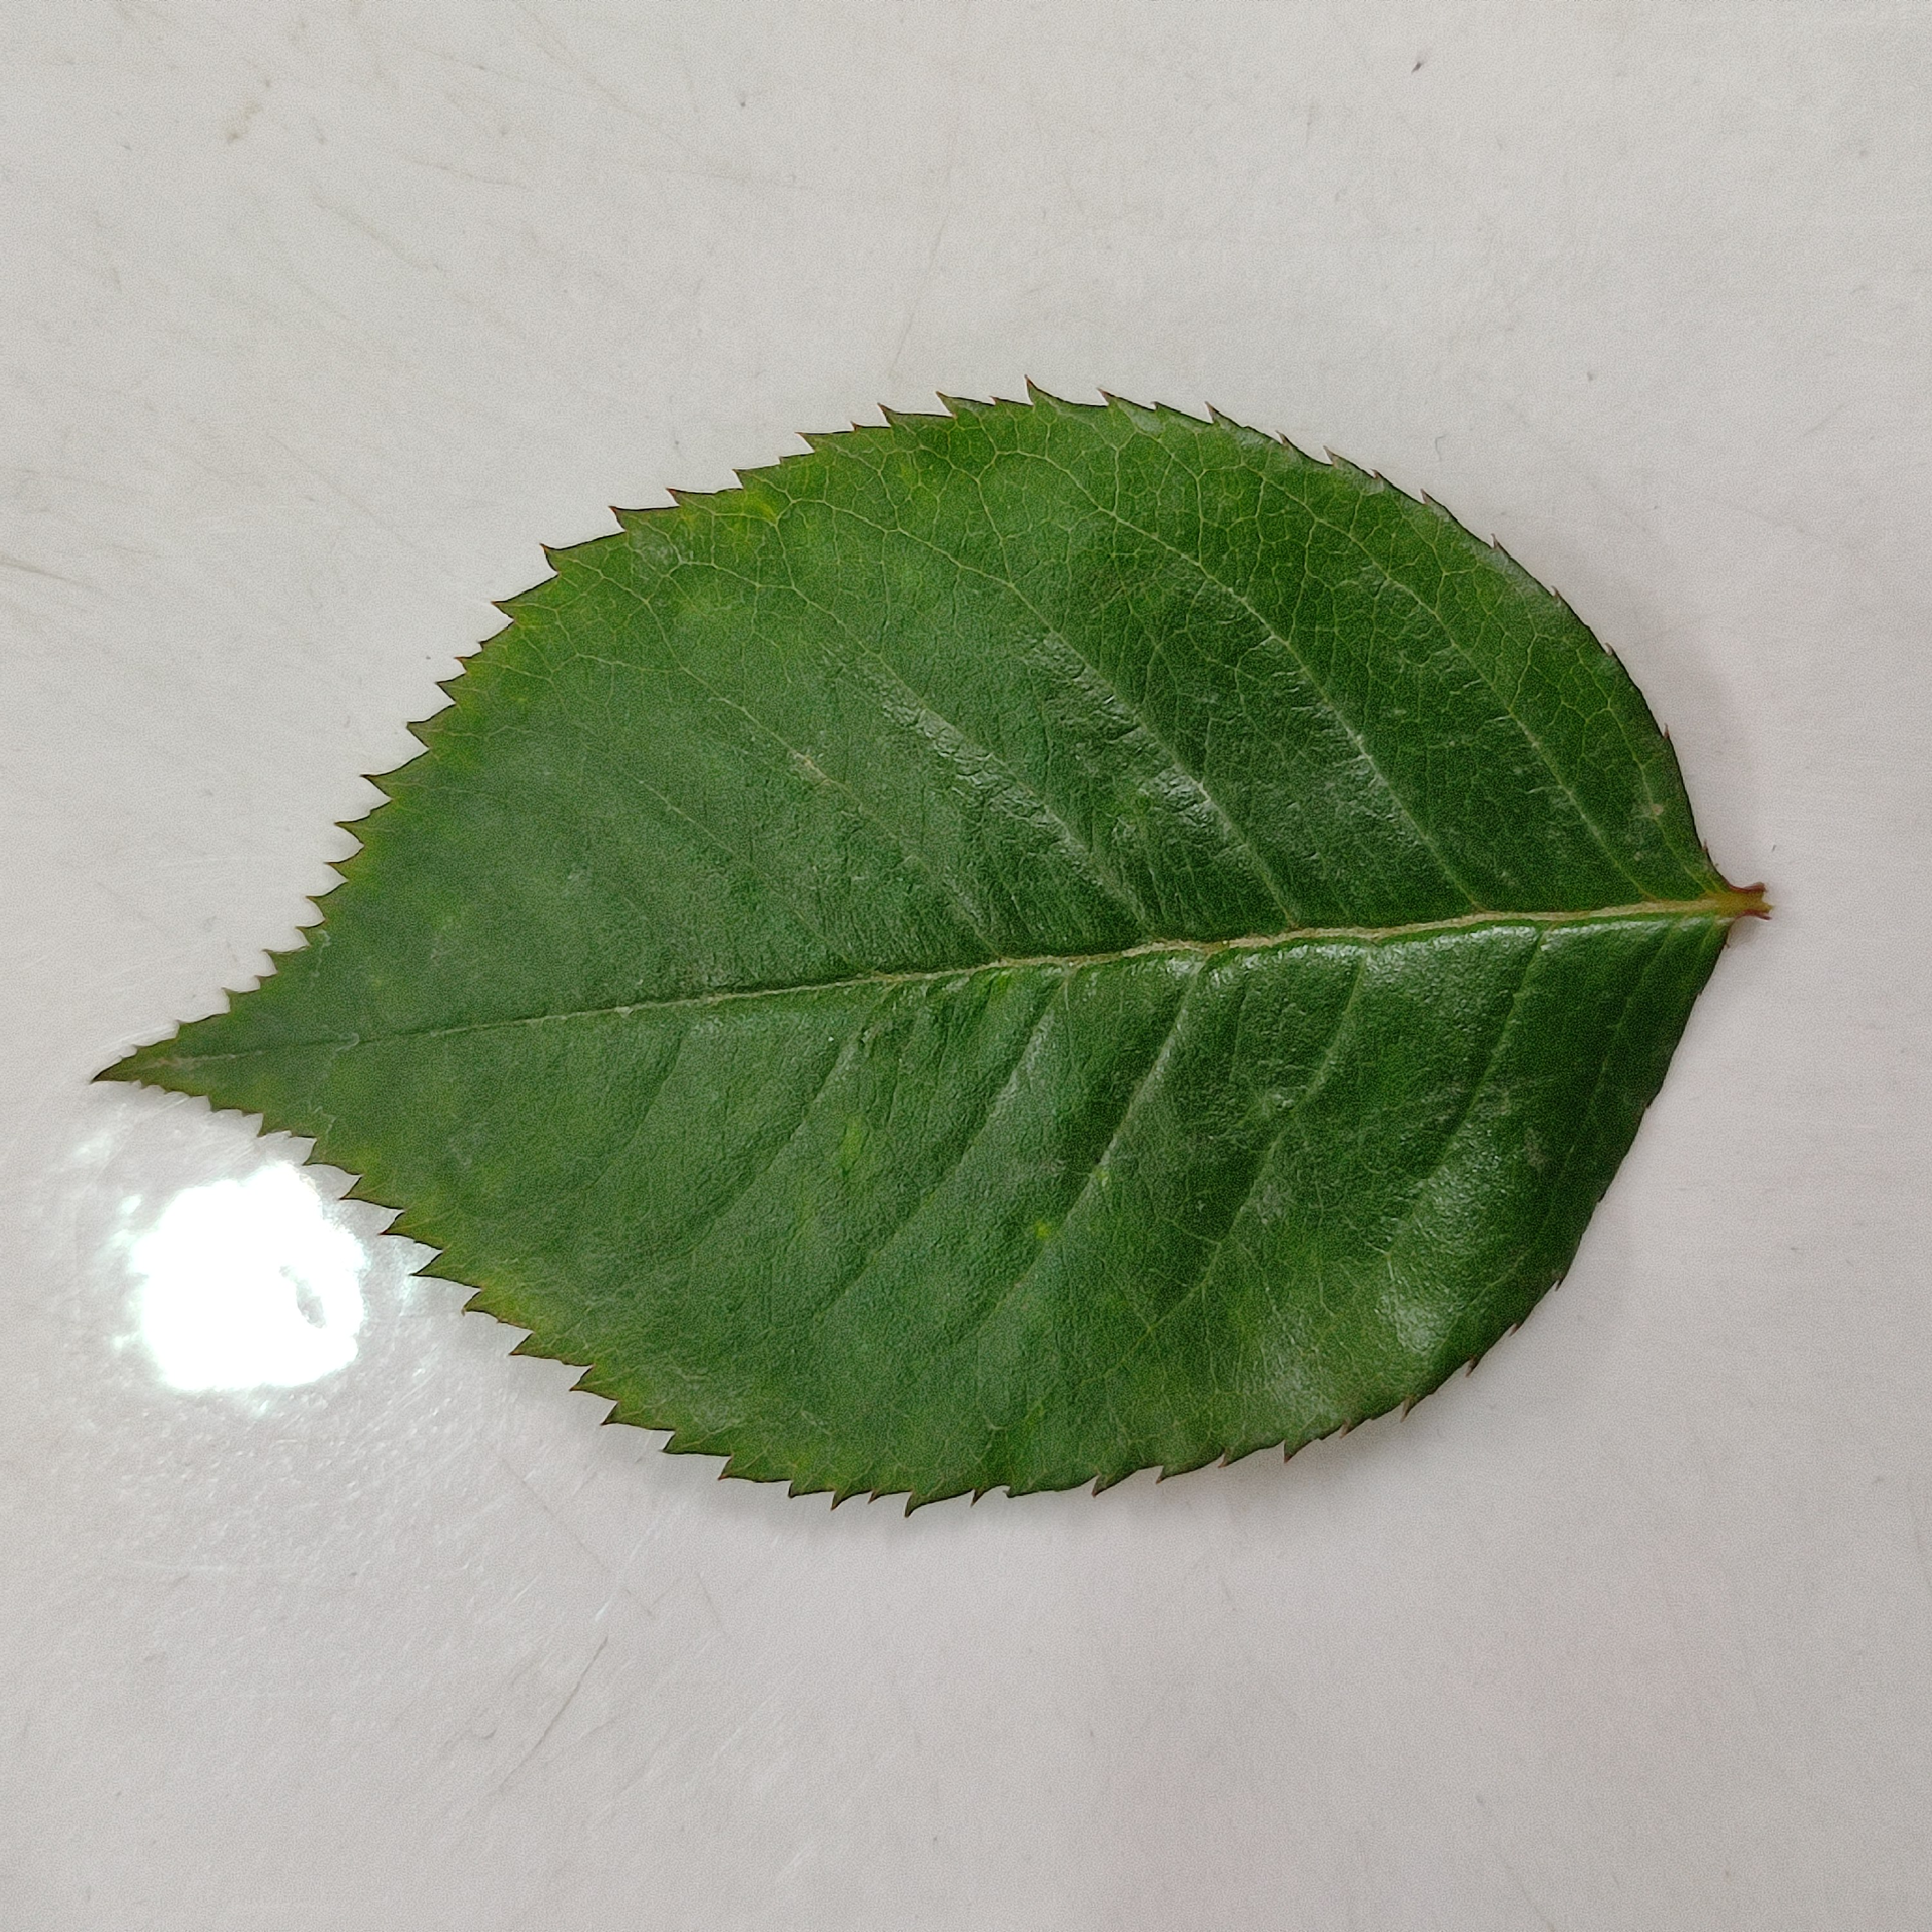
Label: Healthy Leaf